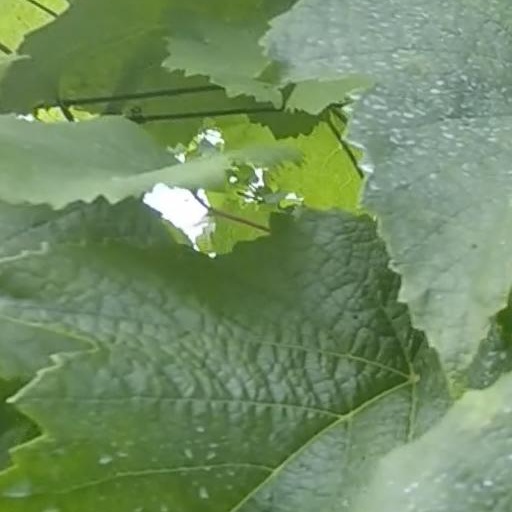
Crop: grape